North Carolina Highway 37

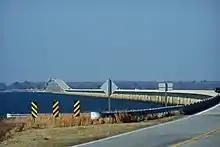
Albemarle Sound Bridge

NC 37 is a predominantly two-lane rural highway which travels from US 64 near Beasley to US 13 near Gates. Beginning at exit 548, along US 64, NC 37 travels northeasterly for before running concurrent with NC 32 and NC 94 near Pea Ridge. Crossing over the Albemarle Sound and entering Chowan County from Washington County, NC 94 splits off towards the Northeastern Regional Airport, followed by NC 32 which heads directly towards Edenton. Entering Perquimans County, it merges with US 17 for a concurrency. Connecting with the city of Hertford, it switches concurrences with U.S. Route 17 Business (US 17 Bus.) in Winfall. After a concurrency, it travels solo again as it goes through downtown Winfall then northeasterly through Belvidere. At Gliden, it rejoins NC 32 for a short concurrency, entering Gates County and through Mintonsville, before separating again at Mitchells Fork. Traveling through the communities of Willow and Vivian, it goes through downtown Gatesville, where it shares a short concurrency with US 158 Bus. Continuing north, it connects with US 158 at Eleanors Crossroads. After traveling through the communities of Buckland and Gates, it ends at US 13 from the Virginia state line.